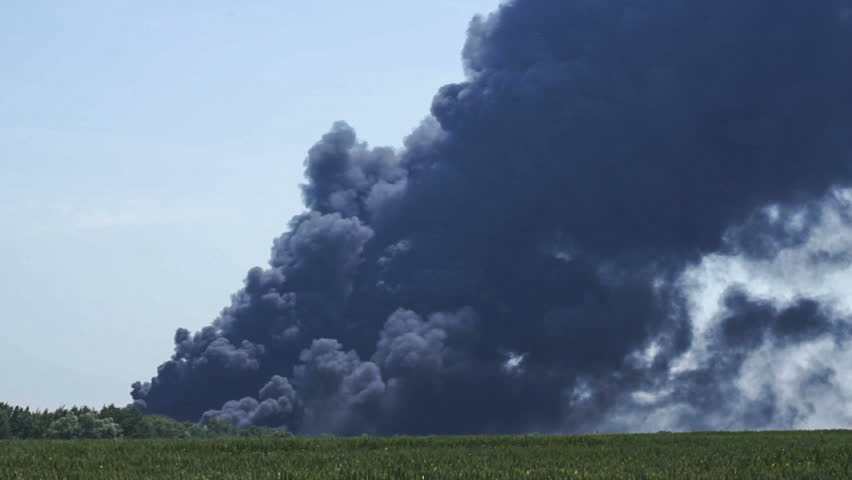
Fire: no
Smoke: yes